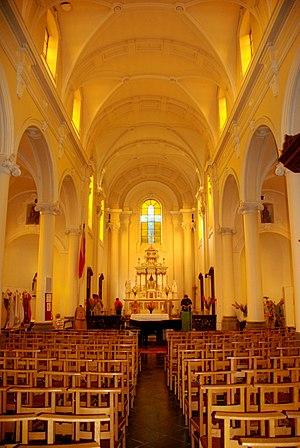
Belgique - Brabant wallon - Chastre - Église Sainte-Gertrude de Gentinnes
L'église Sainte-Gertrude, située à Gentinnes, village de la commune belge de Chastre en province du Brabant wallon, est une église de style classique et néo-classique réputée pour les fonts baptismaux romans qu'elle abrite. Elle est dédiée à sainte Gertrude de Nivelles.